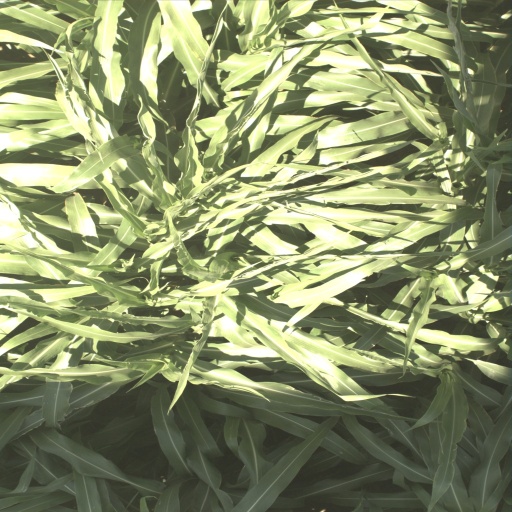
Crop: sorghum